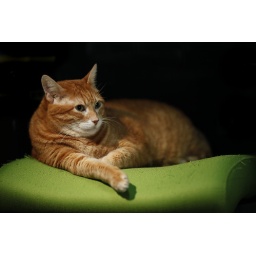
The tiger in my house